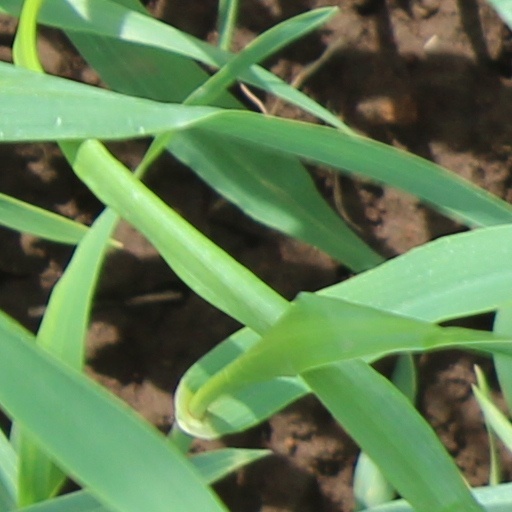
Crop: wheat